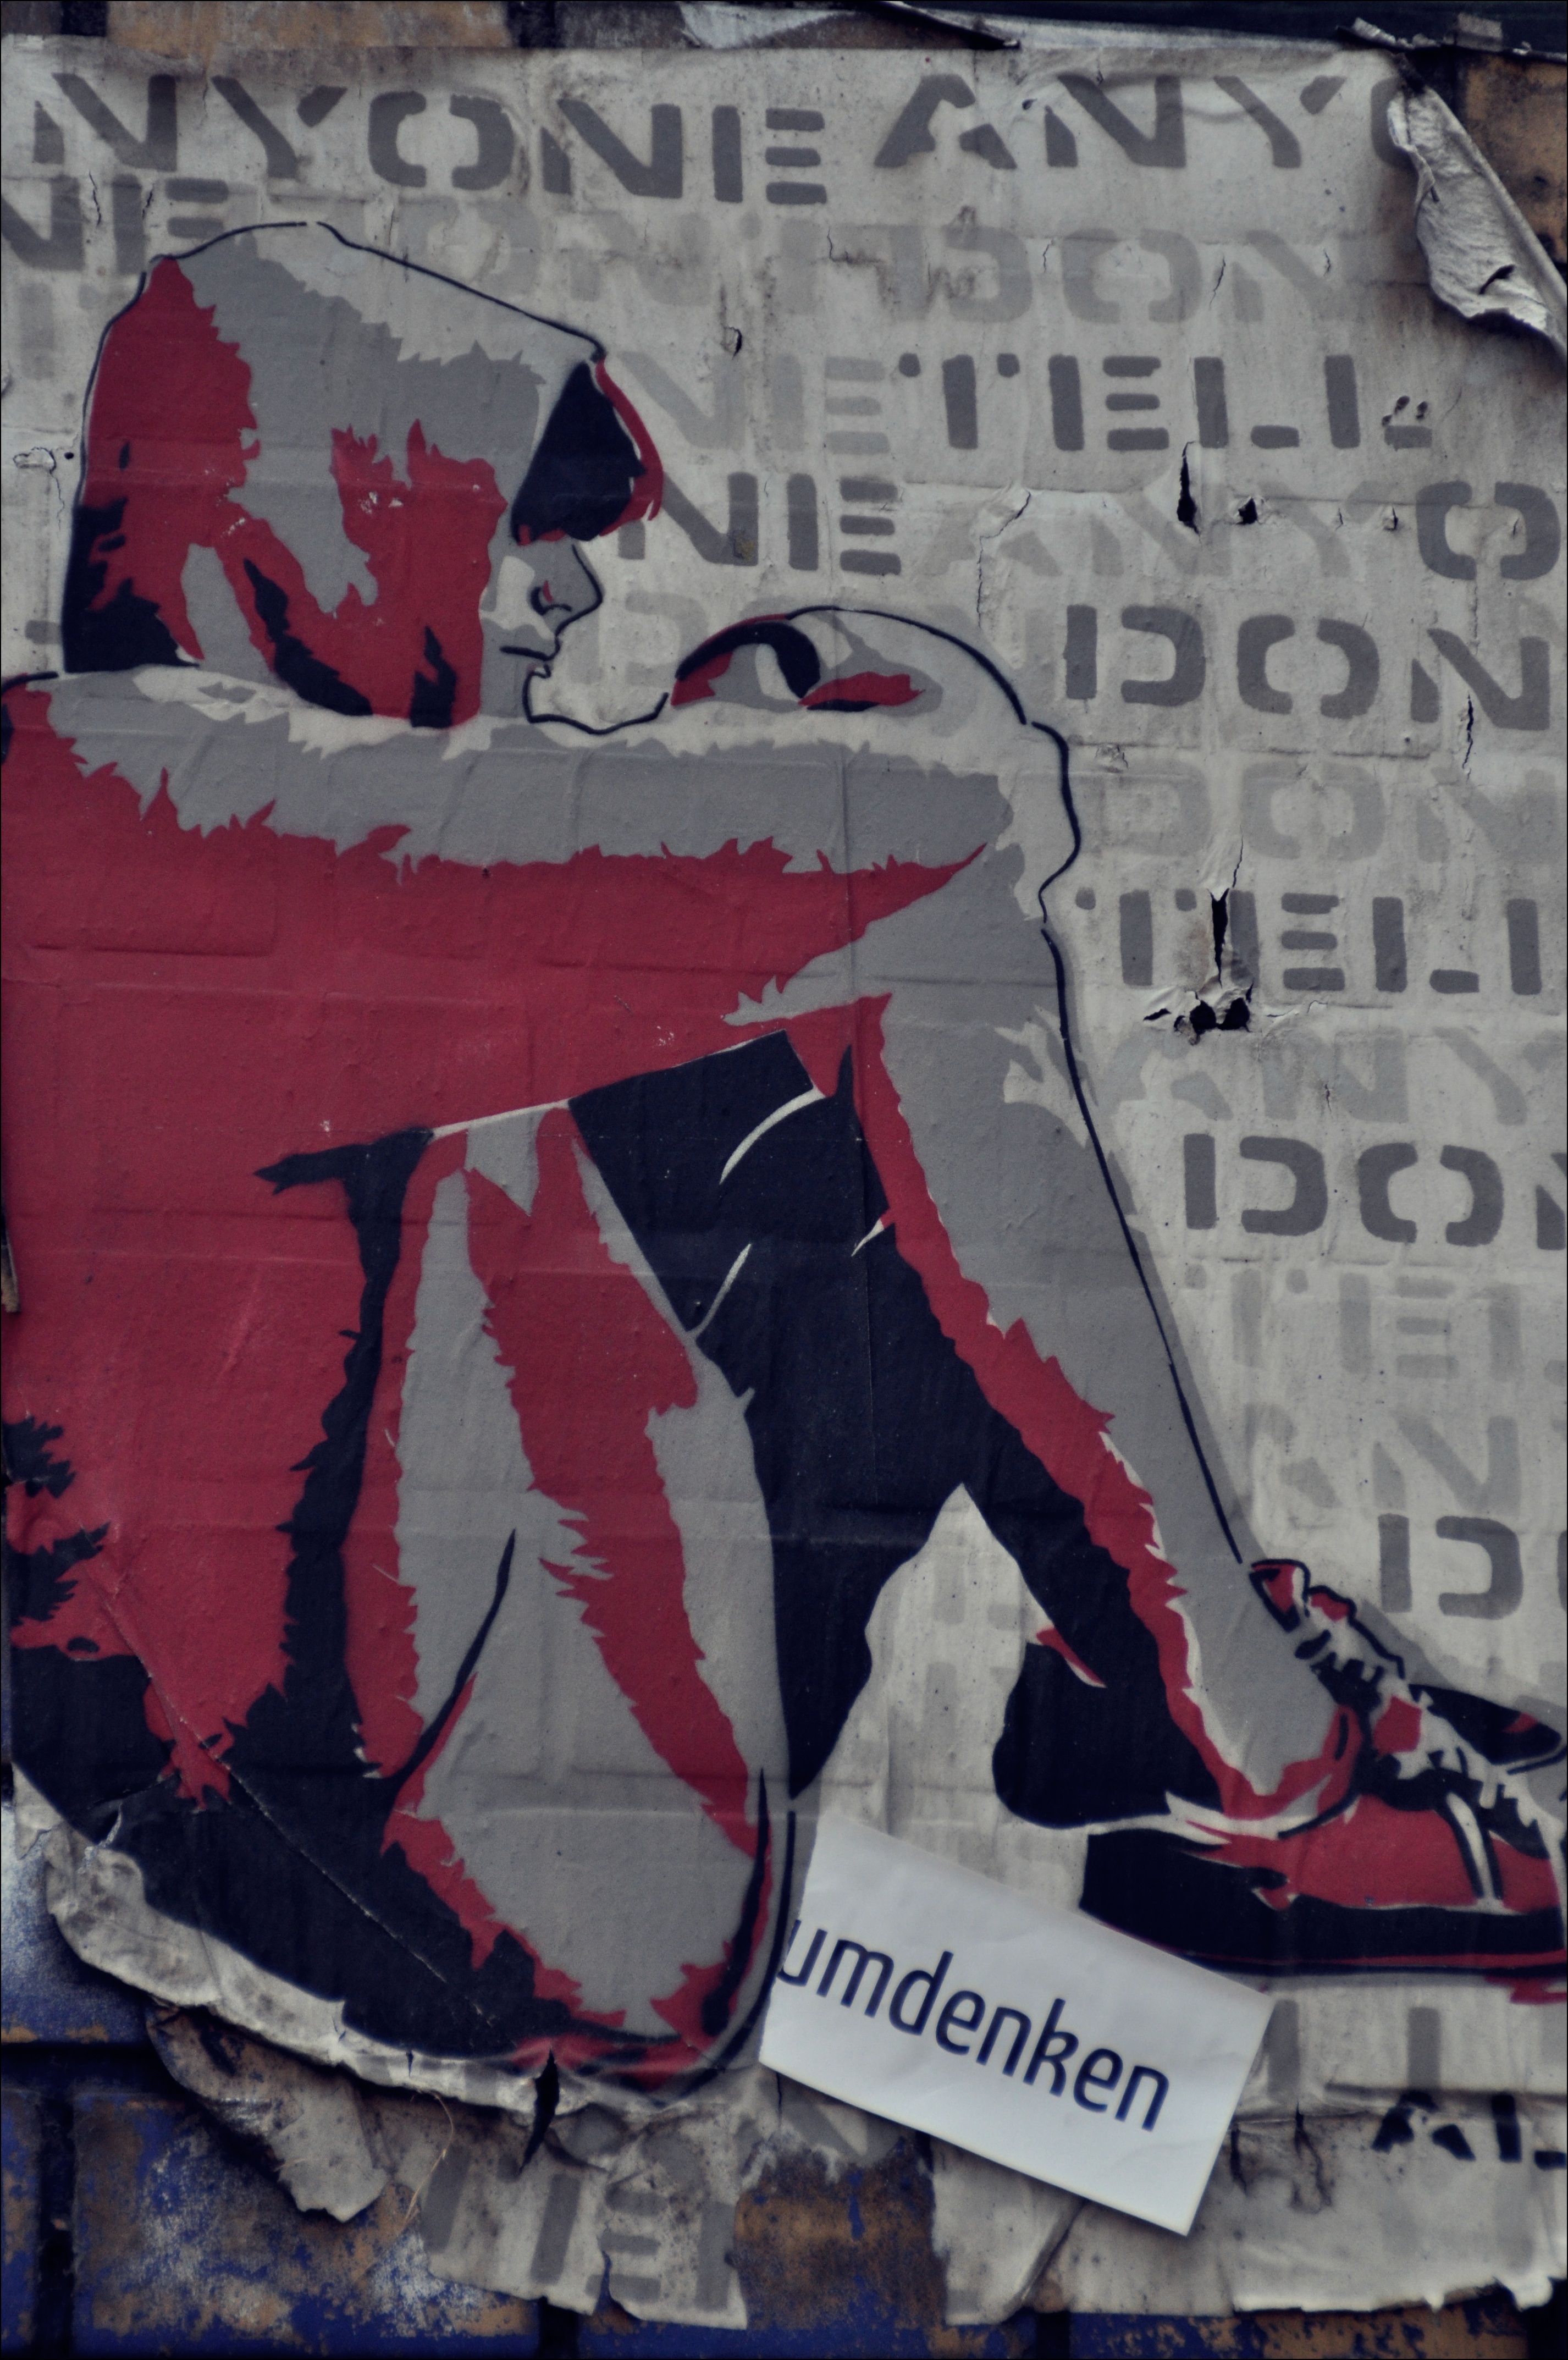
street, color, graffiti, street art, art, berlin